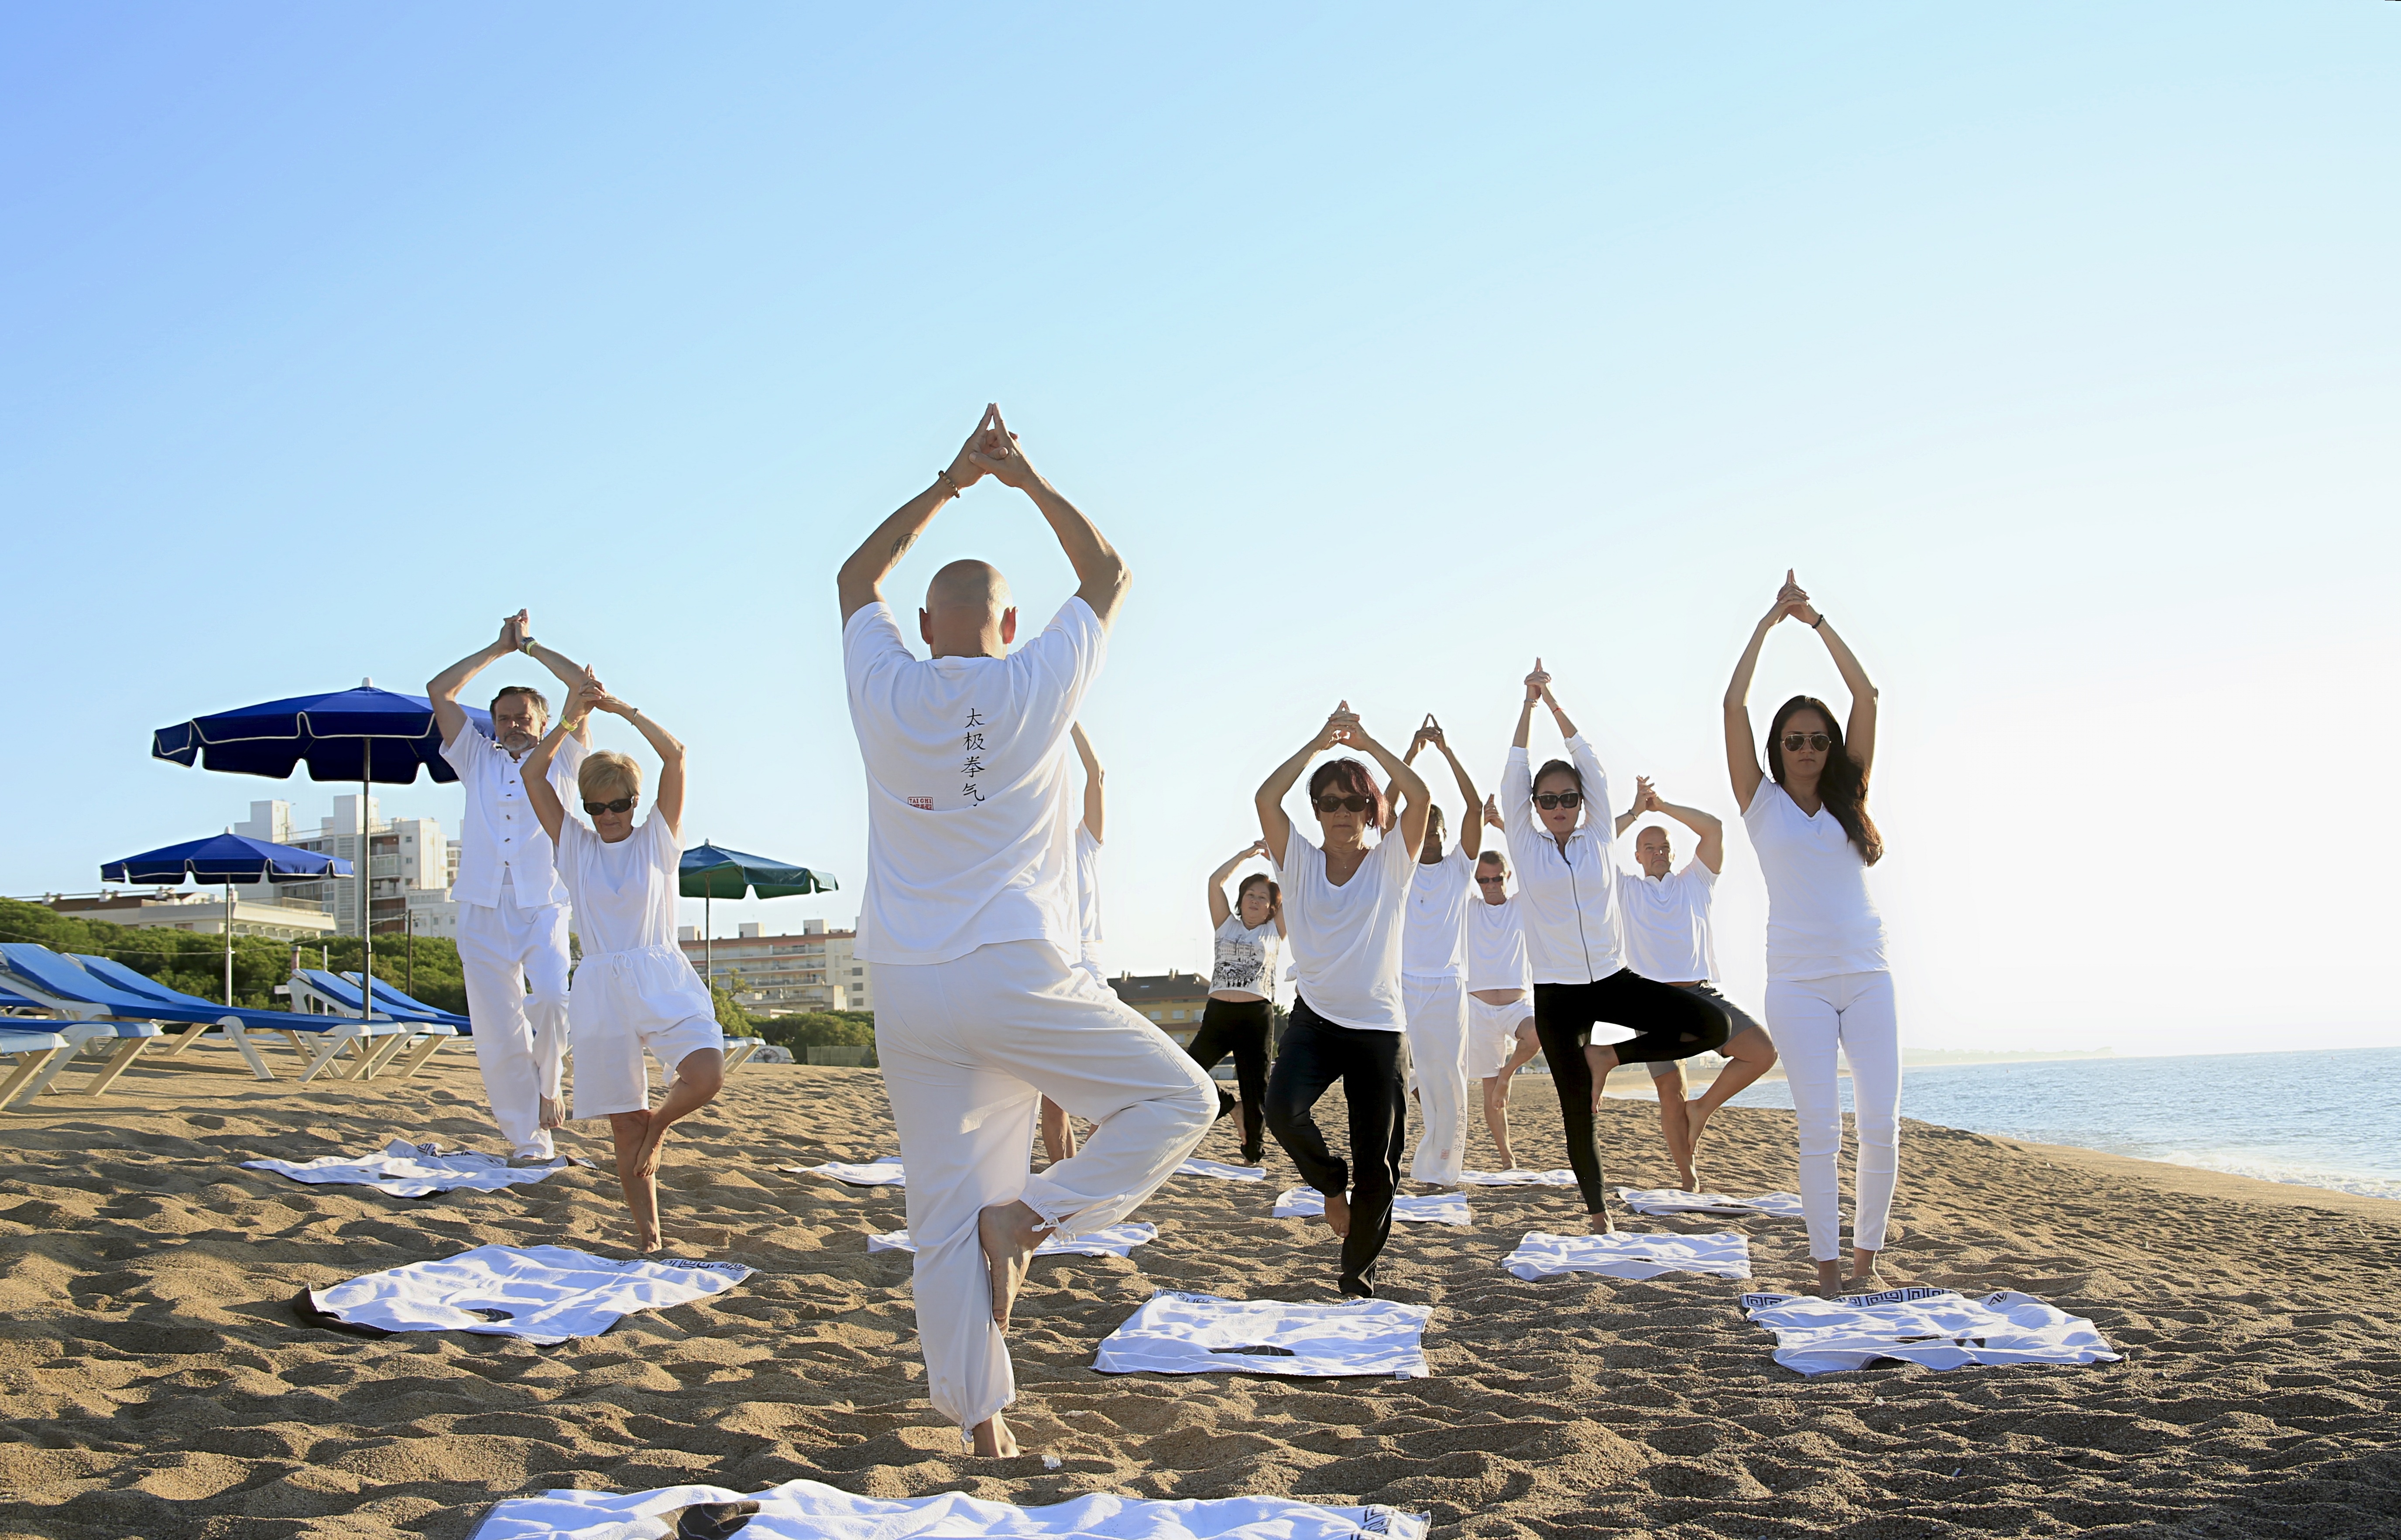
beach, vacation, leisure, zen, relaxation, sports, yoga, serenity, posture, gymnastics, wellness, hobbies, outdoor sports, body and spirit harmony, physical fitness, practicing yoga